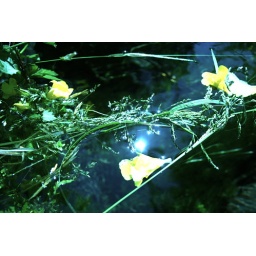
yellow flower in water